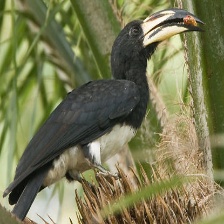
Species: AFRICAN PIED HORNBILL
Scientific name: TOCKUS FASCIATUS
ImageNet parent category: hornbill